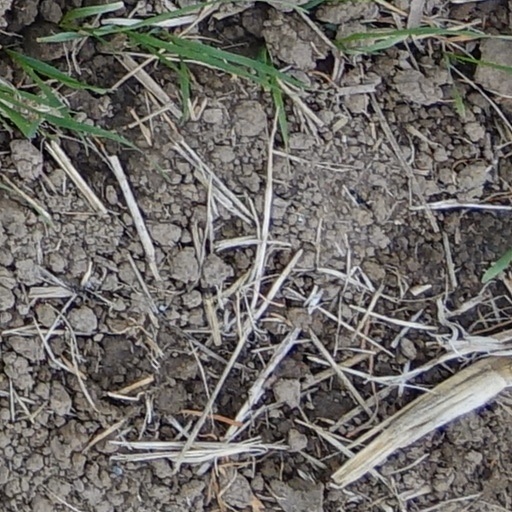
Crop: wheat